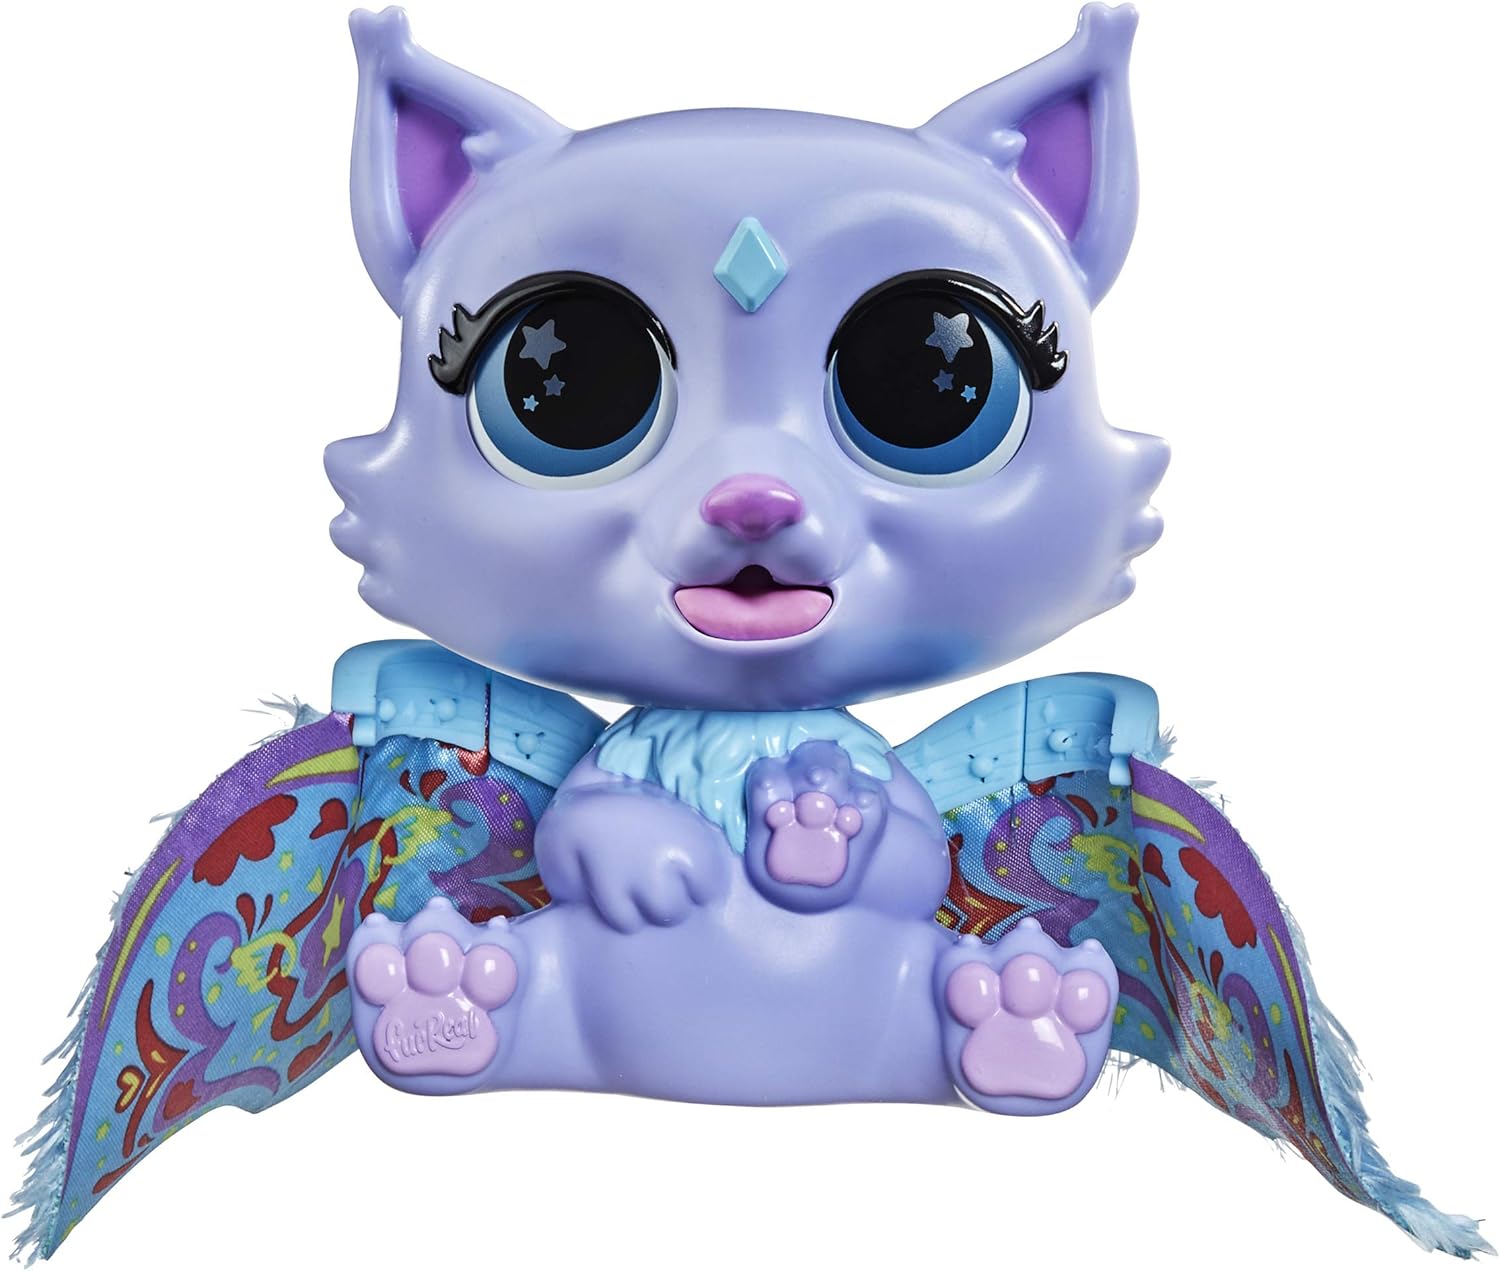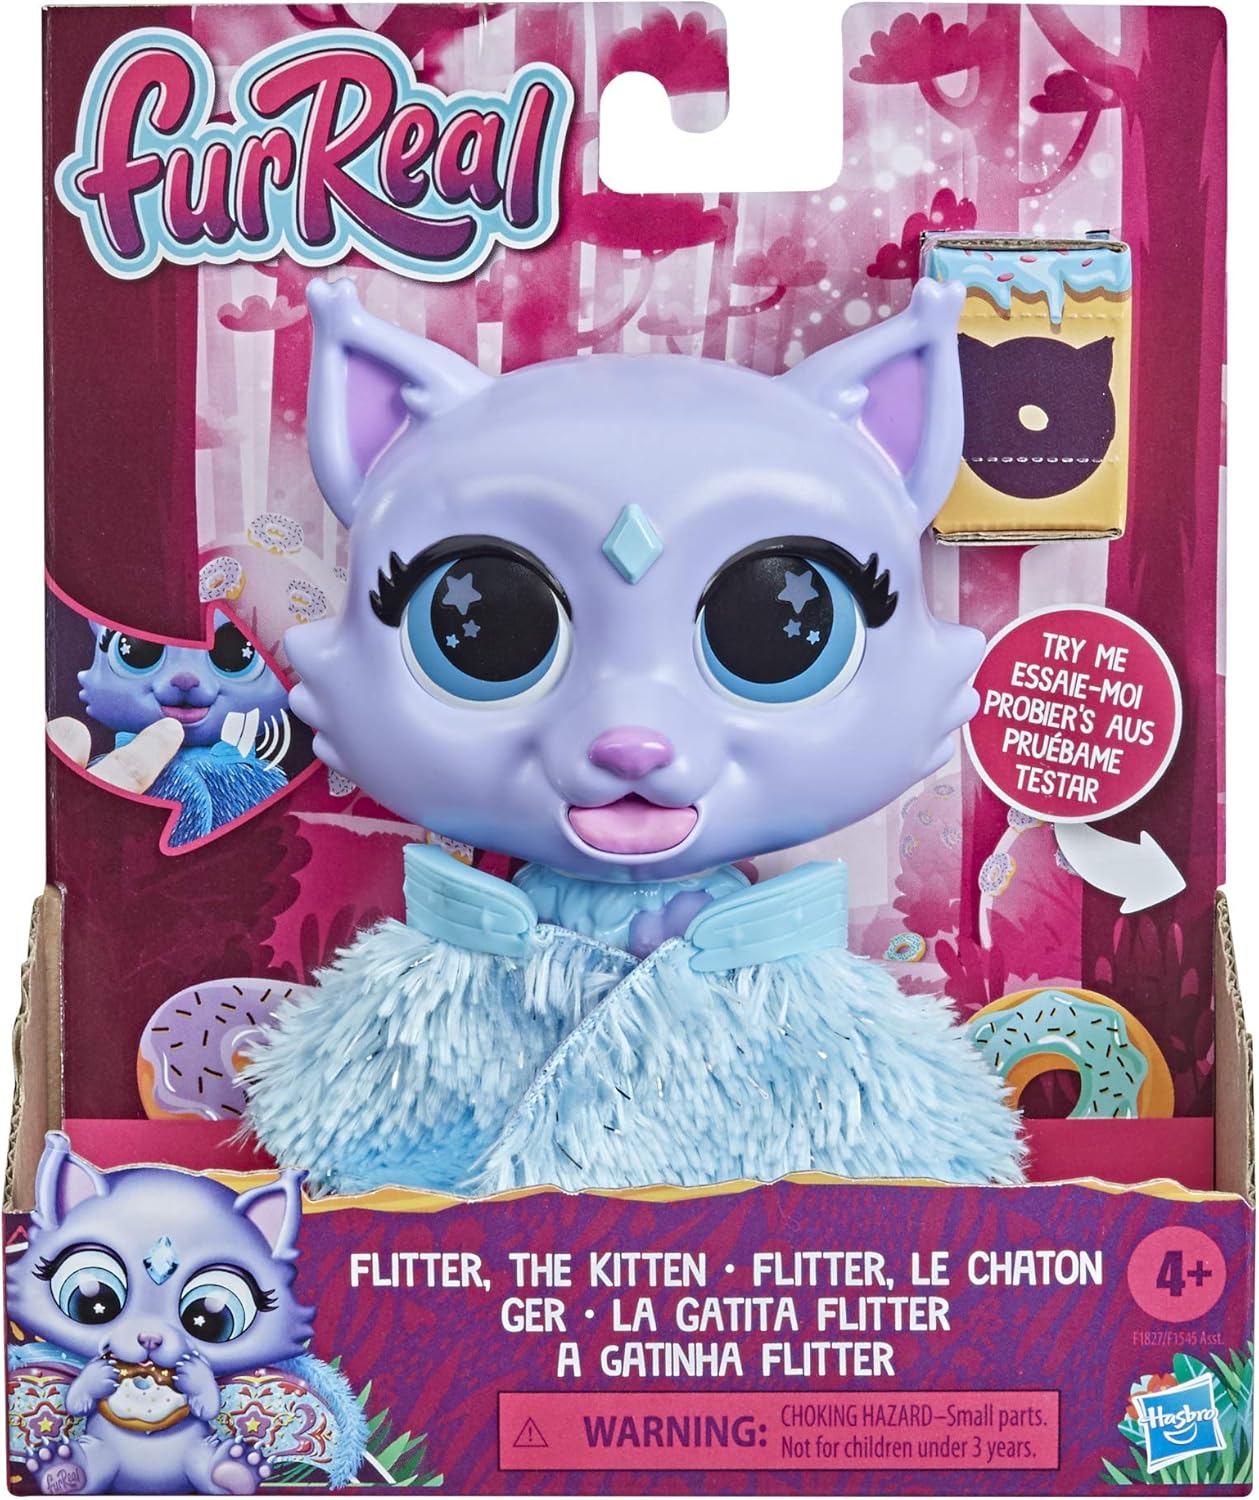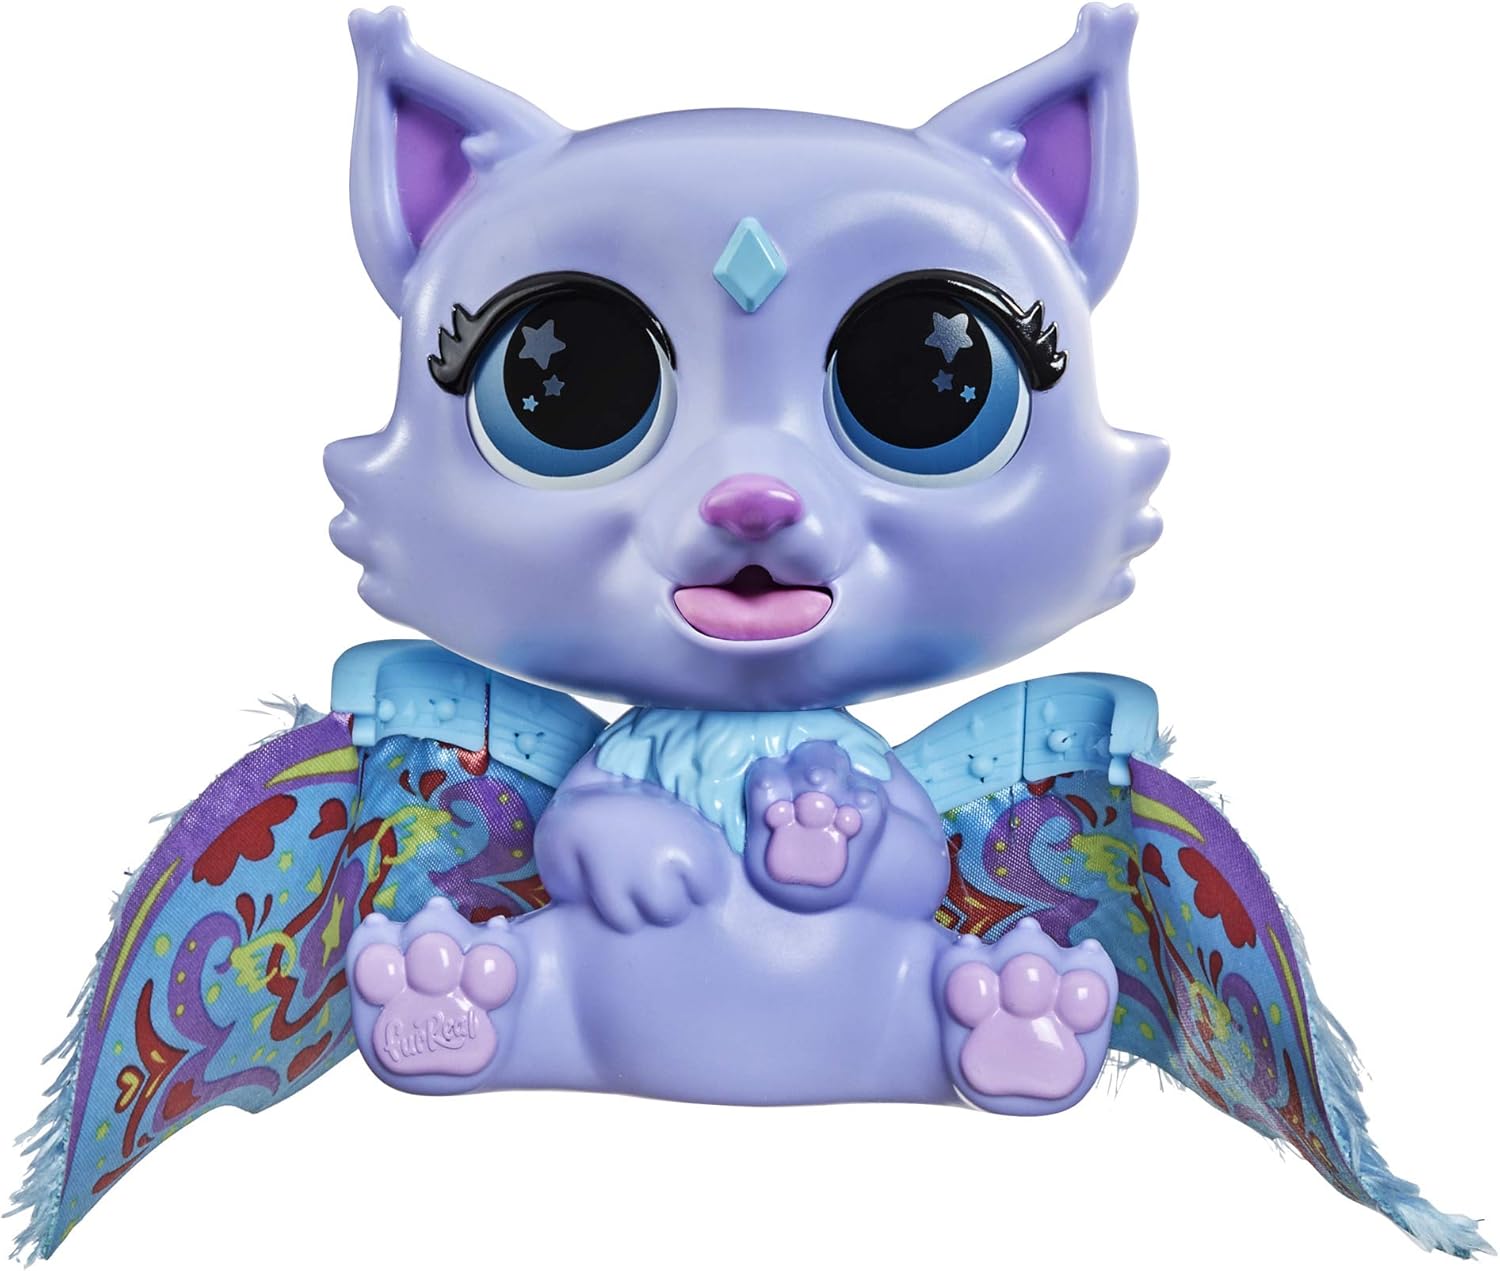
FurReal Flitter The Kitten Color-Change Interactive Feeding Toy, Lights and Sounds, Ages 4 and up
Category: Toys & Games
The furReal Flitter the Kitten Color-Change Interactive Feeding Toy is a fantasy pet that’s sure to delight kids ages 4 and up. The kitten’s color-change eyes reveal her many moods in a rainbow of colors – when she’s sleepy, her eyes are blue; when they’re green, you know she’s hungry. Red eyes? She’s a bit cranky! Yellow eyes mean she’s feeling happy. And she loves it when you flap her beautiful fabric wings!Make your pet happy and activate her lights and sounds by feeding her with her included treat, or pressing the heart button on her back to flap her wings. You’ve never seen a pet quite like this before – care for her and she’ll be your sweetest friend!
Features: ADORABLE, INTERACTIVE FANTASY PET: The furReal Flitter the Kitten Color-Change Interactive Feeding toy is a sweet plush pet whose color-change eyes reveal her moods, so you know how to care for her | IS SHE HUNGRY? CRANKY? SLEEPY? Make her happy and activate her lights and sounds by feeding her with her doughnut accessory | FLAP HER WINGS by pressing the heart-shaped button on her back. You’ll hear fun flying sounds and see her eyes light up in rainbow colors. Her beautiful wings are so fluffy and sparkly | A TERRIFIC GIFT for kids ages 4 and up who love fantastical pets | FOR MORE FANTASY FEEDING FUN, look for furReal Presto the Puppy and furReal Airina the Unicorn toys